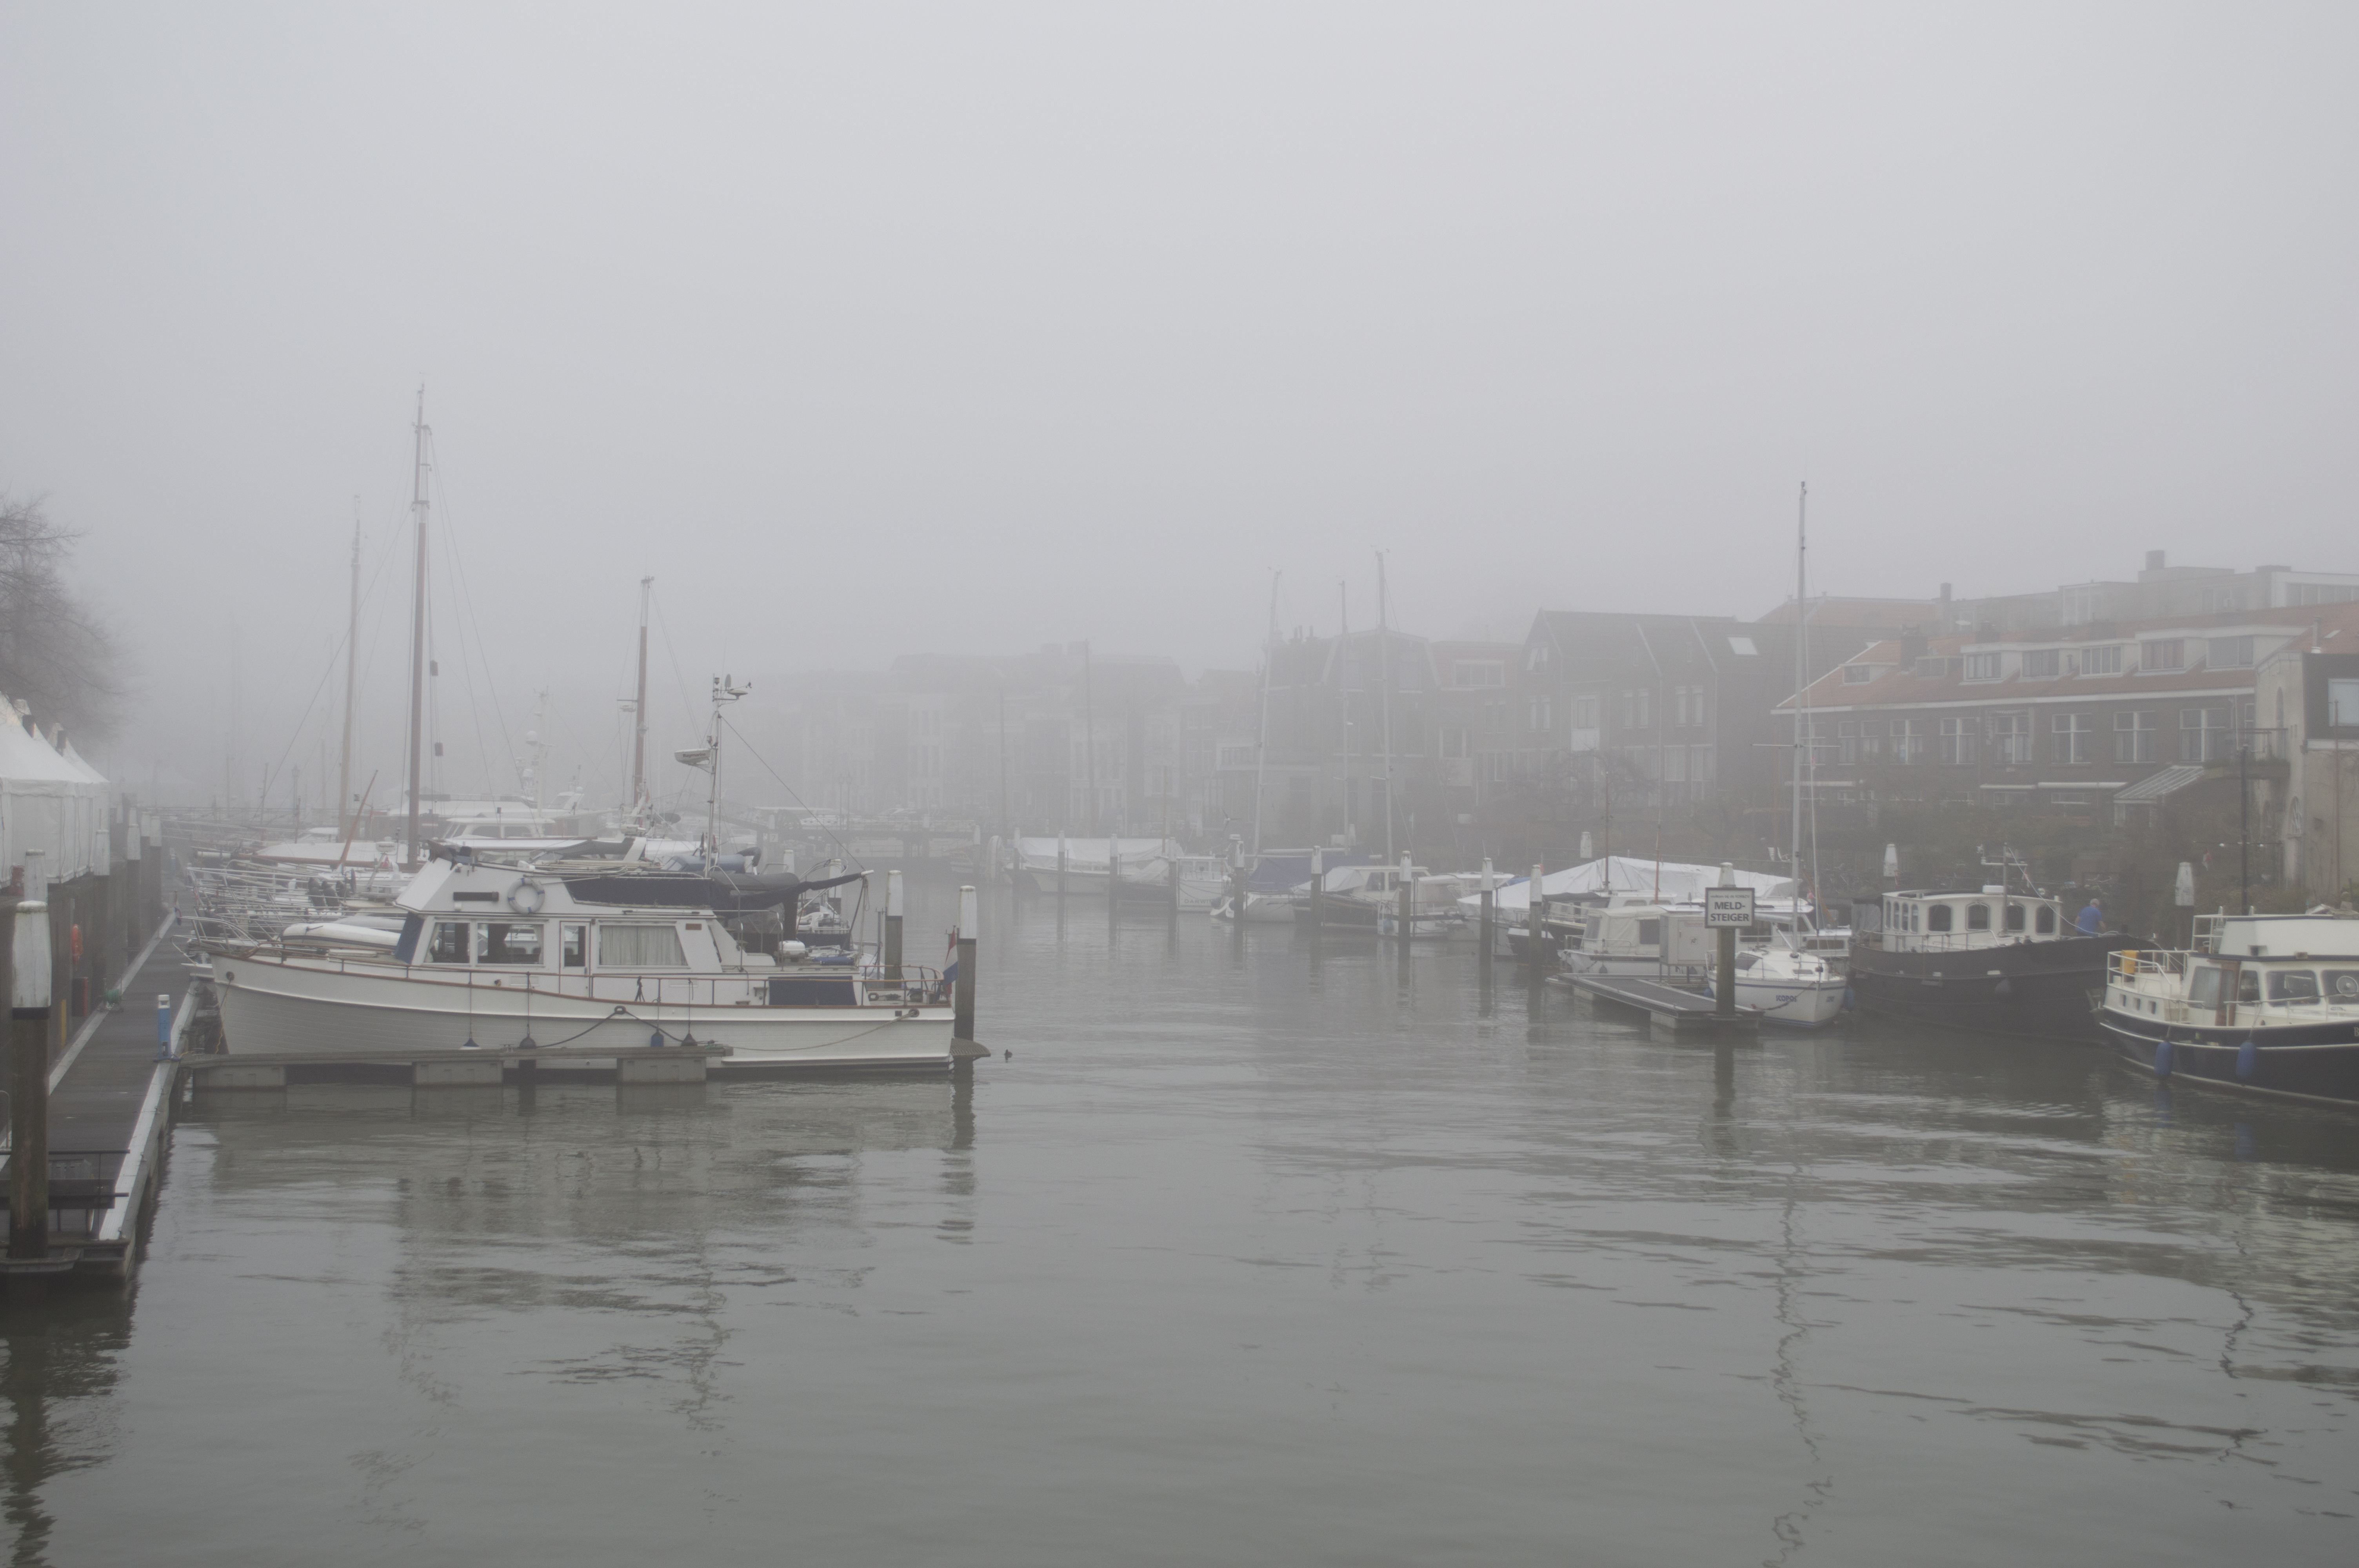
outdoor, snow, fog, mist, urban, river, weather, haze, harbour, nikon, waterway, holland, nederland, netherlands, dutch, outdoorphotography, channel, urbanphotography, paulvandevelde, pdvandevelde, padagudaloma, dordrecht, stadsfotografie, kerstmarkt, nederlandinfotos, evenementenfotografie, stadswandeling, pvdvfotografie, pdvandeveldedordrecht, rondjedordt, dutchphotography, totallydutch, fotovandeweek, nieuwehaven, kerst, atmospheric phenomenon